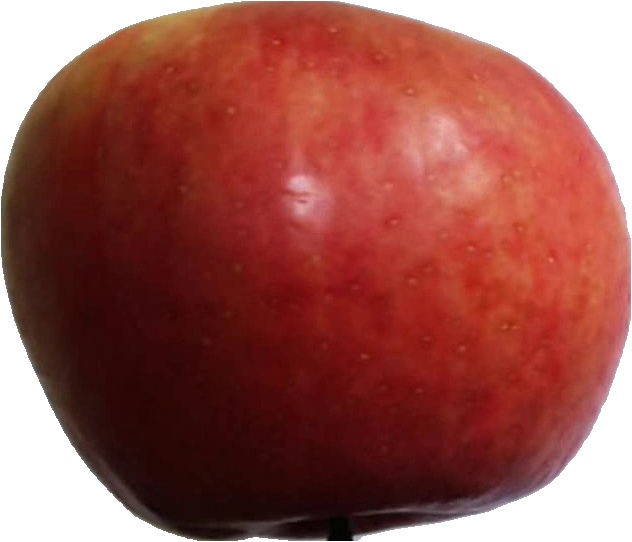
Label: apple_crimson_snow_1